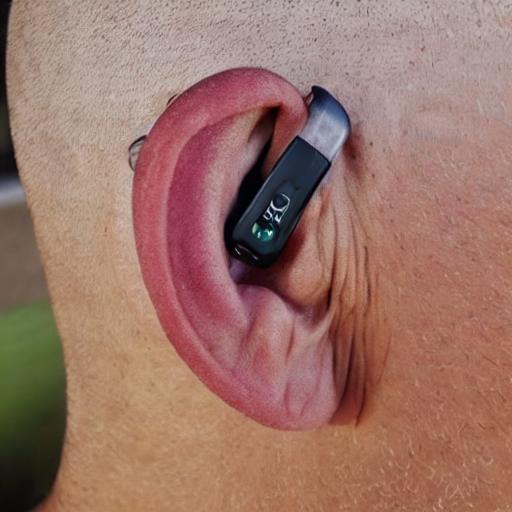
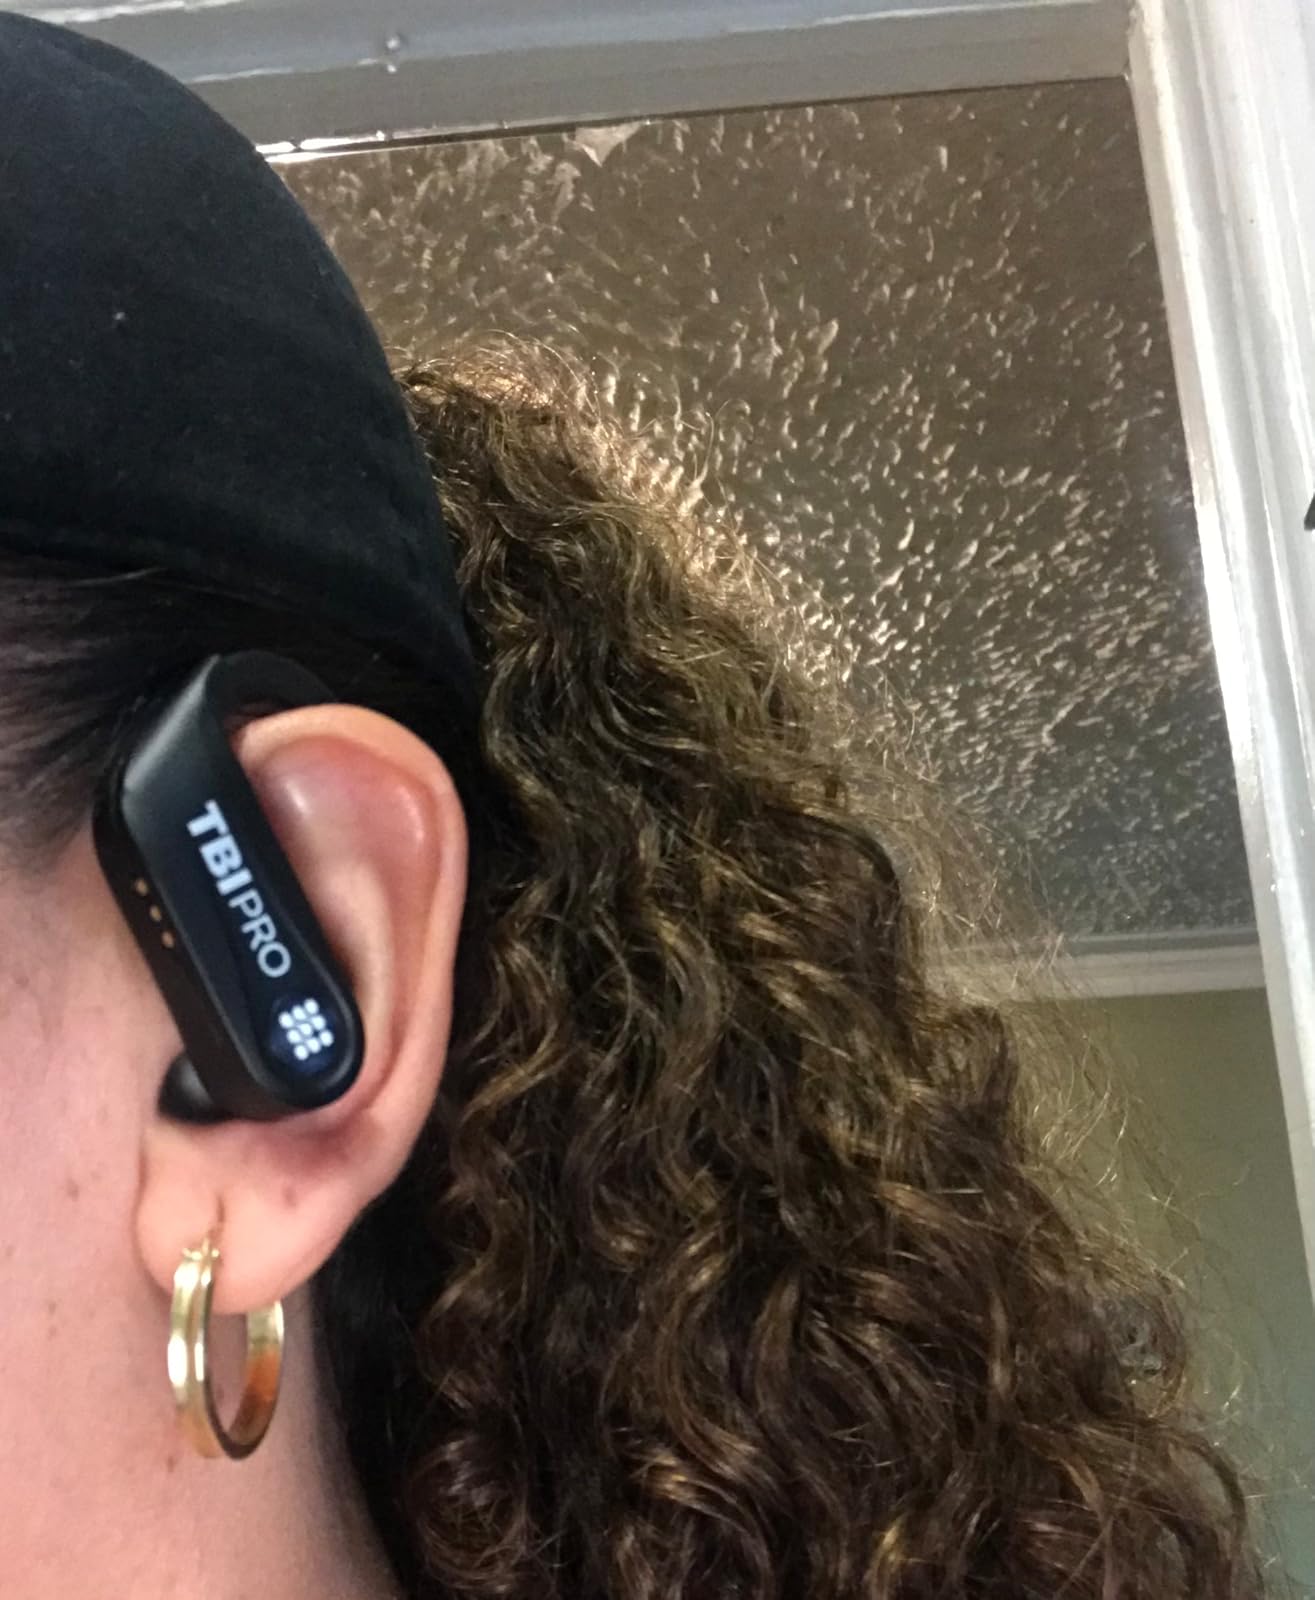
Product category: earbuds
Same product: no